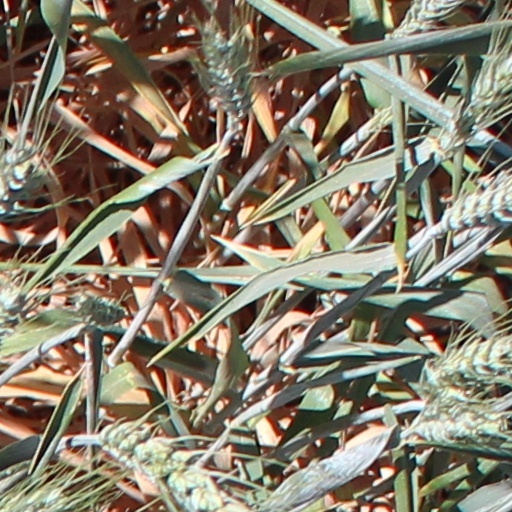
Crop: wheat